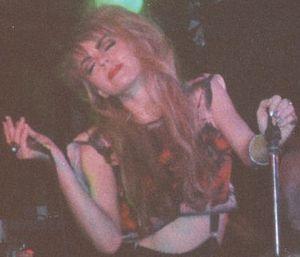
Danielle Gardner, née le 23 septembre 1958 à Southend-on-Sea, dans l'Essex, plus connue sous le nom de Danielle Dax est une musicienne expérimentale et productrice de la fin des années 1970 au début des années 1990.